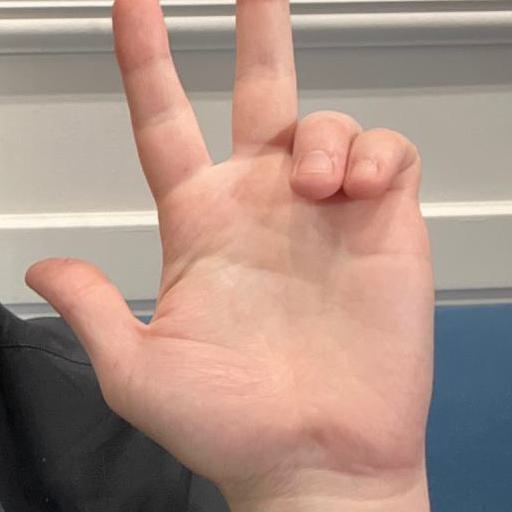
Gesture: three2